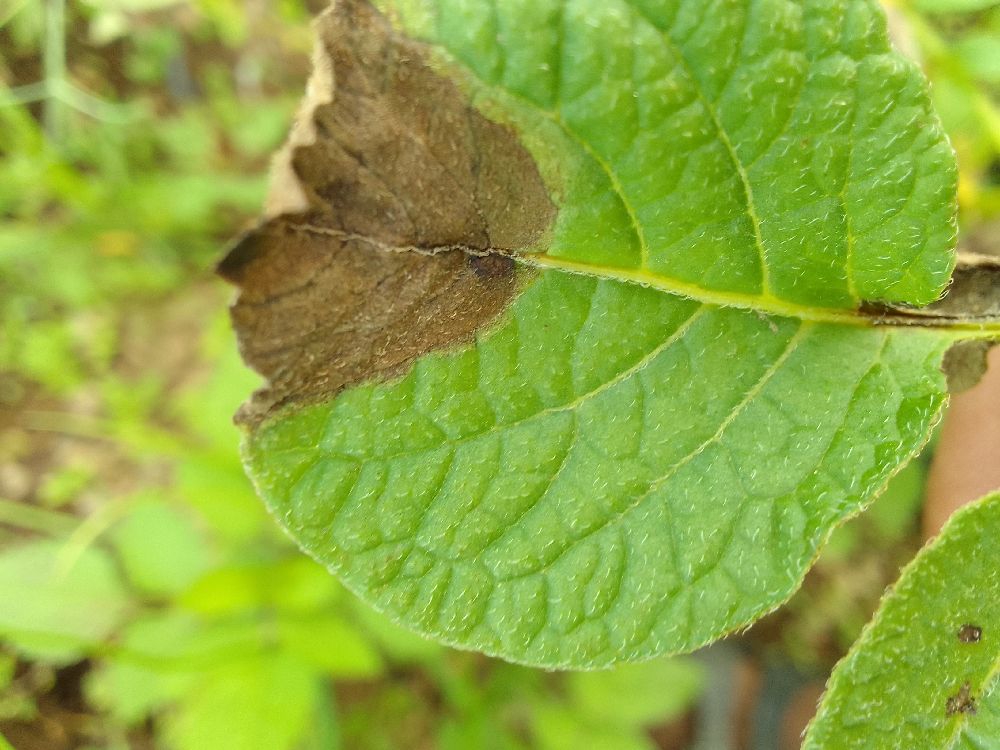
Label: Late blight